Alhamdulillah

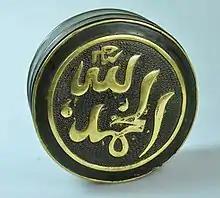
"Alhamdulillah" written in Sini-Arabic script on an incense box, Qing Dynasty, 19th century, China. Adilnor Collection, Sweden.

The phrase is first found in the first verse of the first sura of the Qur'an (Al-Fatiha). So frequently do Muslims and Arabic-speaking Jews and Christians invoke this phrase that the quadriliteral verb "hamdala", "to say al-ḥamdu li-llāh" was coined, and the derived noun "ḥamdala" is used as a name for this phrase.